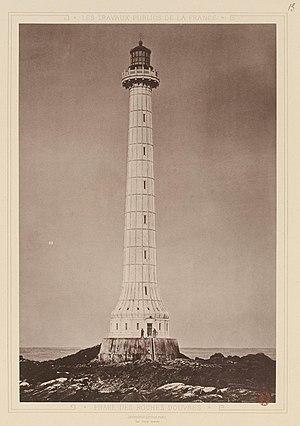
Phare des Roches Douvres dans le livre Les Travaux publics de la France, Tome cinquième
Le phare des Roches-Douvres est un phare français situé sur le plateau des Roches-Douvres, entre les îles de Bréhat et Guernesey, dans la Manche. C’est le dernier phare en mer construit en France. C’est le plus spacieux et c’est aussi le phare le plus éloigné du continent, puisqu’il est érigé à environ 40 kilomètres du littoral, dans la Manche, au large de Paimpol dans les Côtes-d'Armor. Il a été inscrit monument historique par arrêté du 31 décembre 2015. Sur proposition de la Commission nationale des monuments historiques, la ministre de la culture et de la communication a, le 20 avril 2017, classé le phare au titre des Monuments historiques.